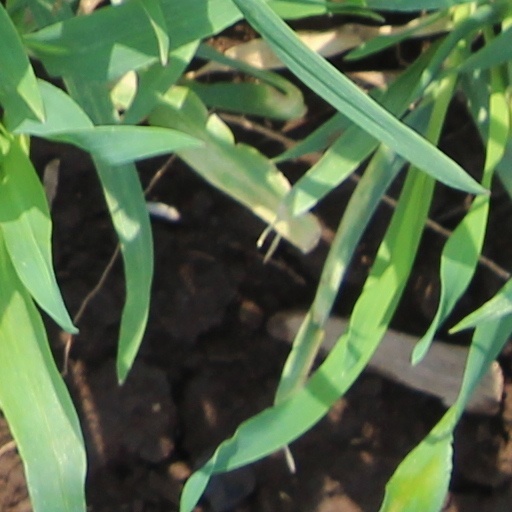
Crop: wheat